Kharkiv

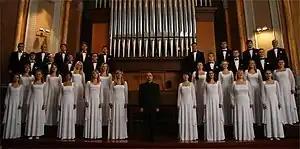
Academic choir of Kharkiv Philharmonic named after V. Palkin and chief leader of choir, prize winner of the all-Ukrainian choir masters contest, Andriy Syrotenko.

The 2016–2020 economic development strategy: "Kharkiv Success Strategy", is created in Kharkiv. Kharkiv has a diversified service economy, with employment spread across a wide range of professional services, including financial services, manufacturing, tourism, and high technology.